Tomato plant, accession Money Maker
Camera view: tilt-top (135 deg); turntable rotation: 300 degrees
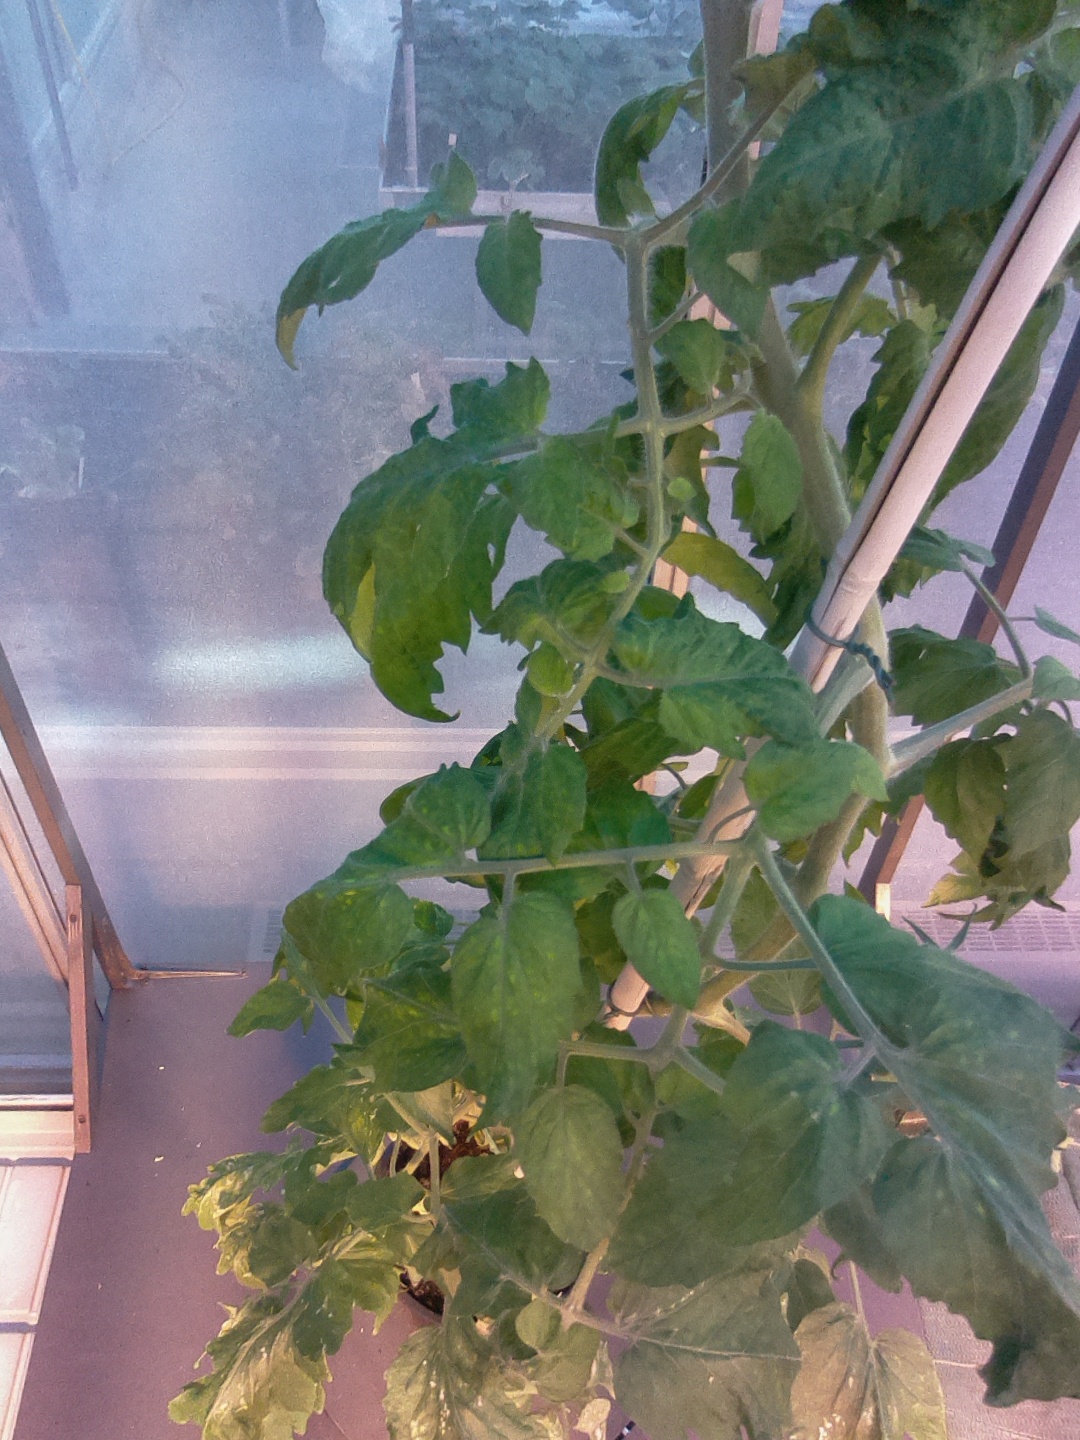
BBCH growth stage 70: Fruits at the main stem or branches visibles